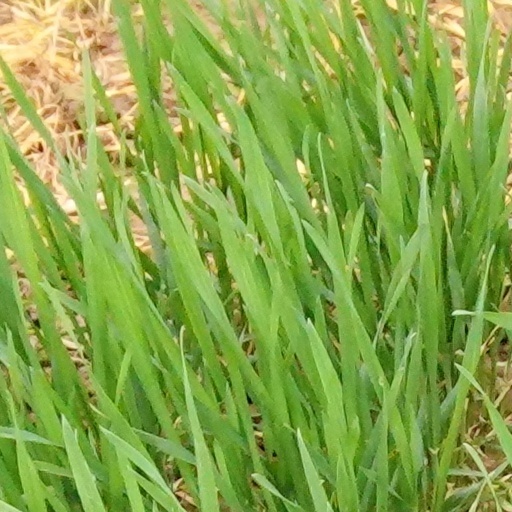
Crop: wheat